Truus Smulders-Beliën

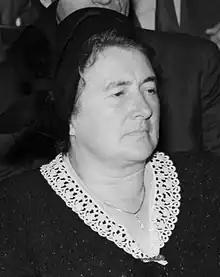
Smulders-Beliën in 1951

Geertruida Catharina Theresia Maria "Truus" Smulders-Beliën ( Beliën; 20 November 1902 – 11 June 1966) was a Dutch politician and teacher who was the mayor of Oost-, West- en Middelbeers in North Brabant from 1946 to 1966. The first female mayor in the Netherlands, she succeeded her husband after he was executed by Nazi soldiers.